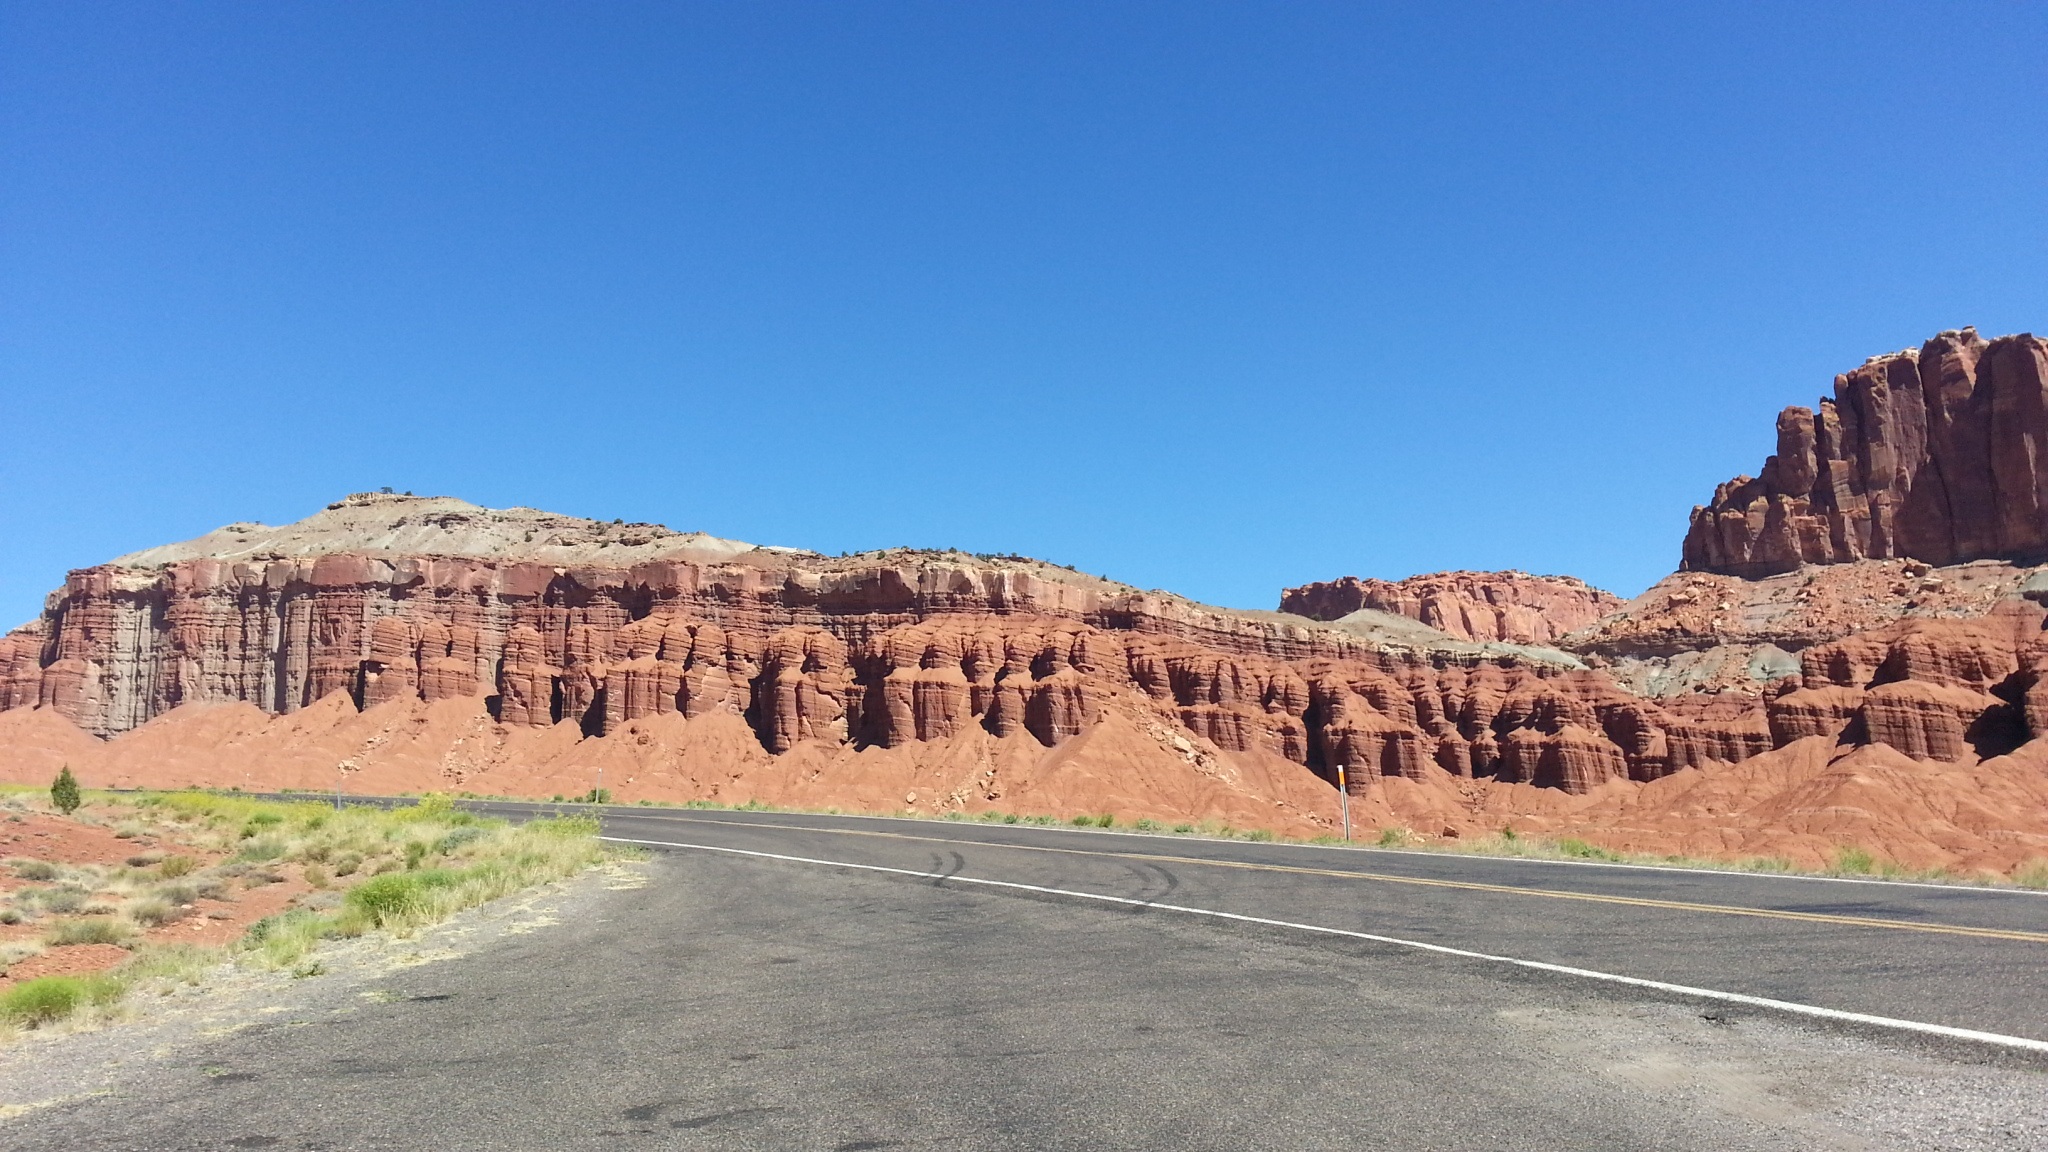
nature, rock, mountain, sky, road, desert, valley, mountain range, country, formation, red, scenic, park, usa, america, canyon, terrain, national park, road trip, west, geology, utah, badlands, plateau, wadi, landform, geographical feature, mountainous landforms